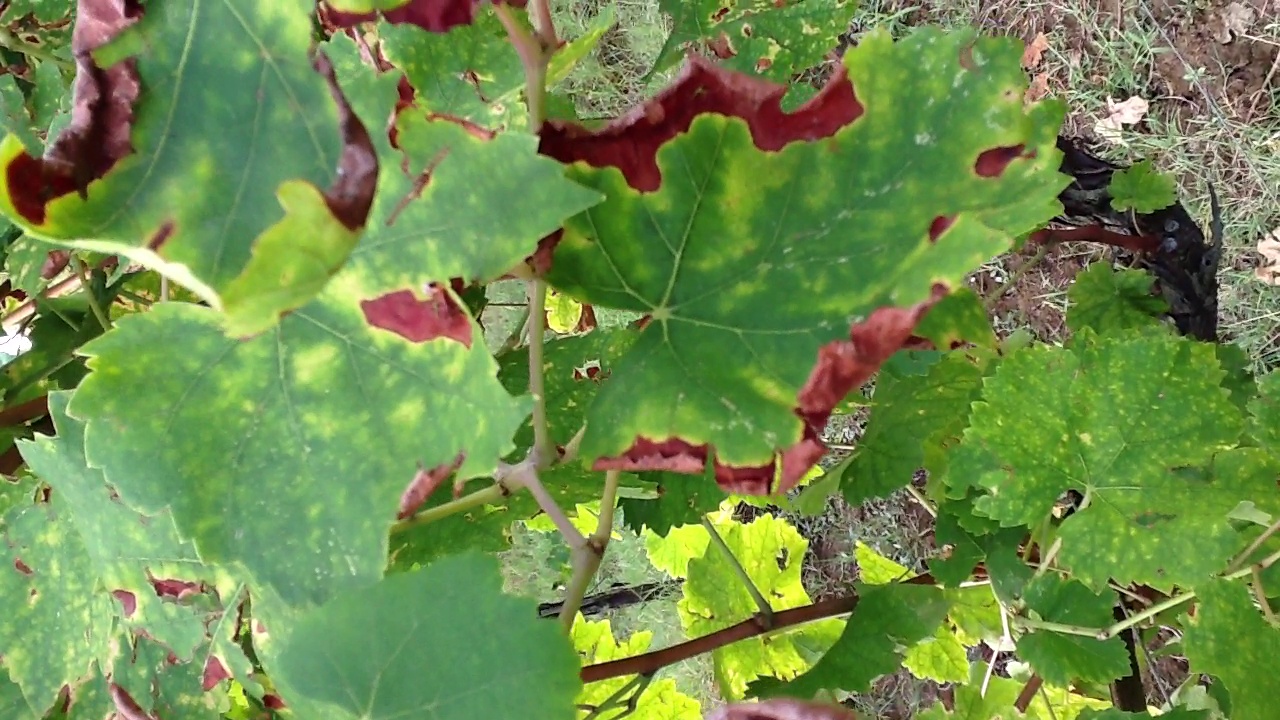
Label: esca